American Airlines Flight 587

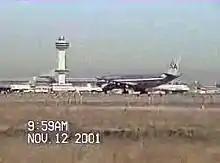
The accident aircraft on runway 31L at 8:59 am, moments before takeoff: The timestamp shown in the picture is displayed in daylight saving time, which is not observed in November.

At 9:13:28, the A300 was cleared for takeoff and left the runway at 9:14:29, about one minute and 40 seconds after the JAL flight had departed. The aircraft climbed to an altitude of and then entered a climbing left turn to a heading of 220°. At 9:15:00, the captain made initial contact with the departure controller, informing him that the airplane was at and climbing to . The controller instructed the aircraft to climb to and maintain . The flight data recorder (FDR) showed that the events leading to the crash began when the aircraft hit wake turbulence from the JAL flight in front of it at 9:15:36. In response to the turbulence, Molin moved the rudder from the right to the left and back again in quick succession from 9:15:52, causing sideslip until the lateral force caused composite lugs that attached the vertical stabilizer to fail at 9:15:58. The stabilizer separated from the aircraft and fell into Jamaica Bay, about north of the main wreckage site.